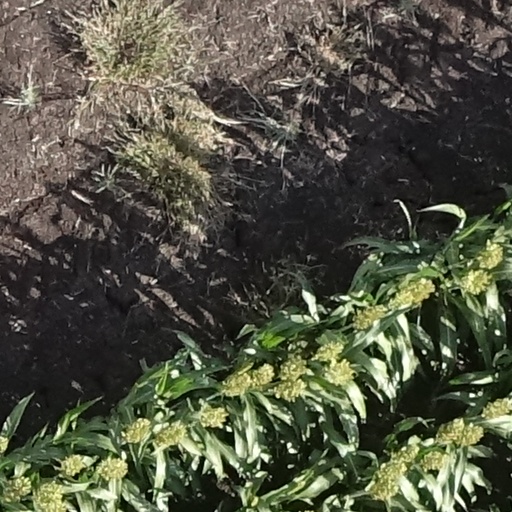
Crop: sorghum